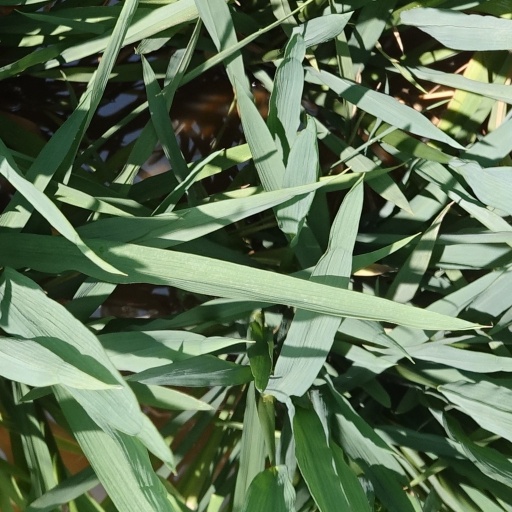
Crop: rice